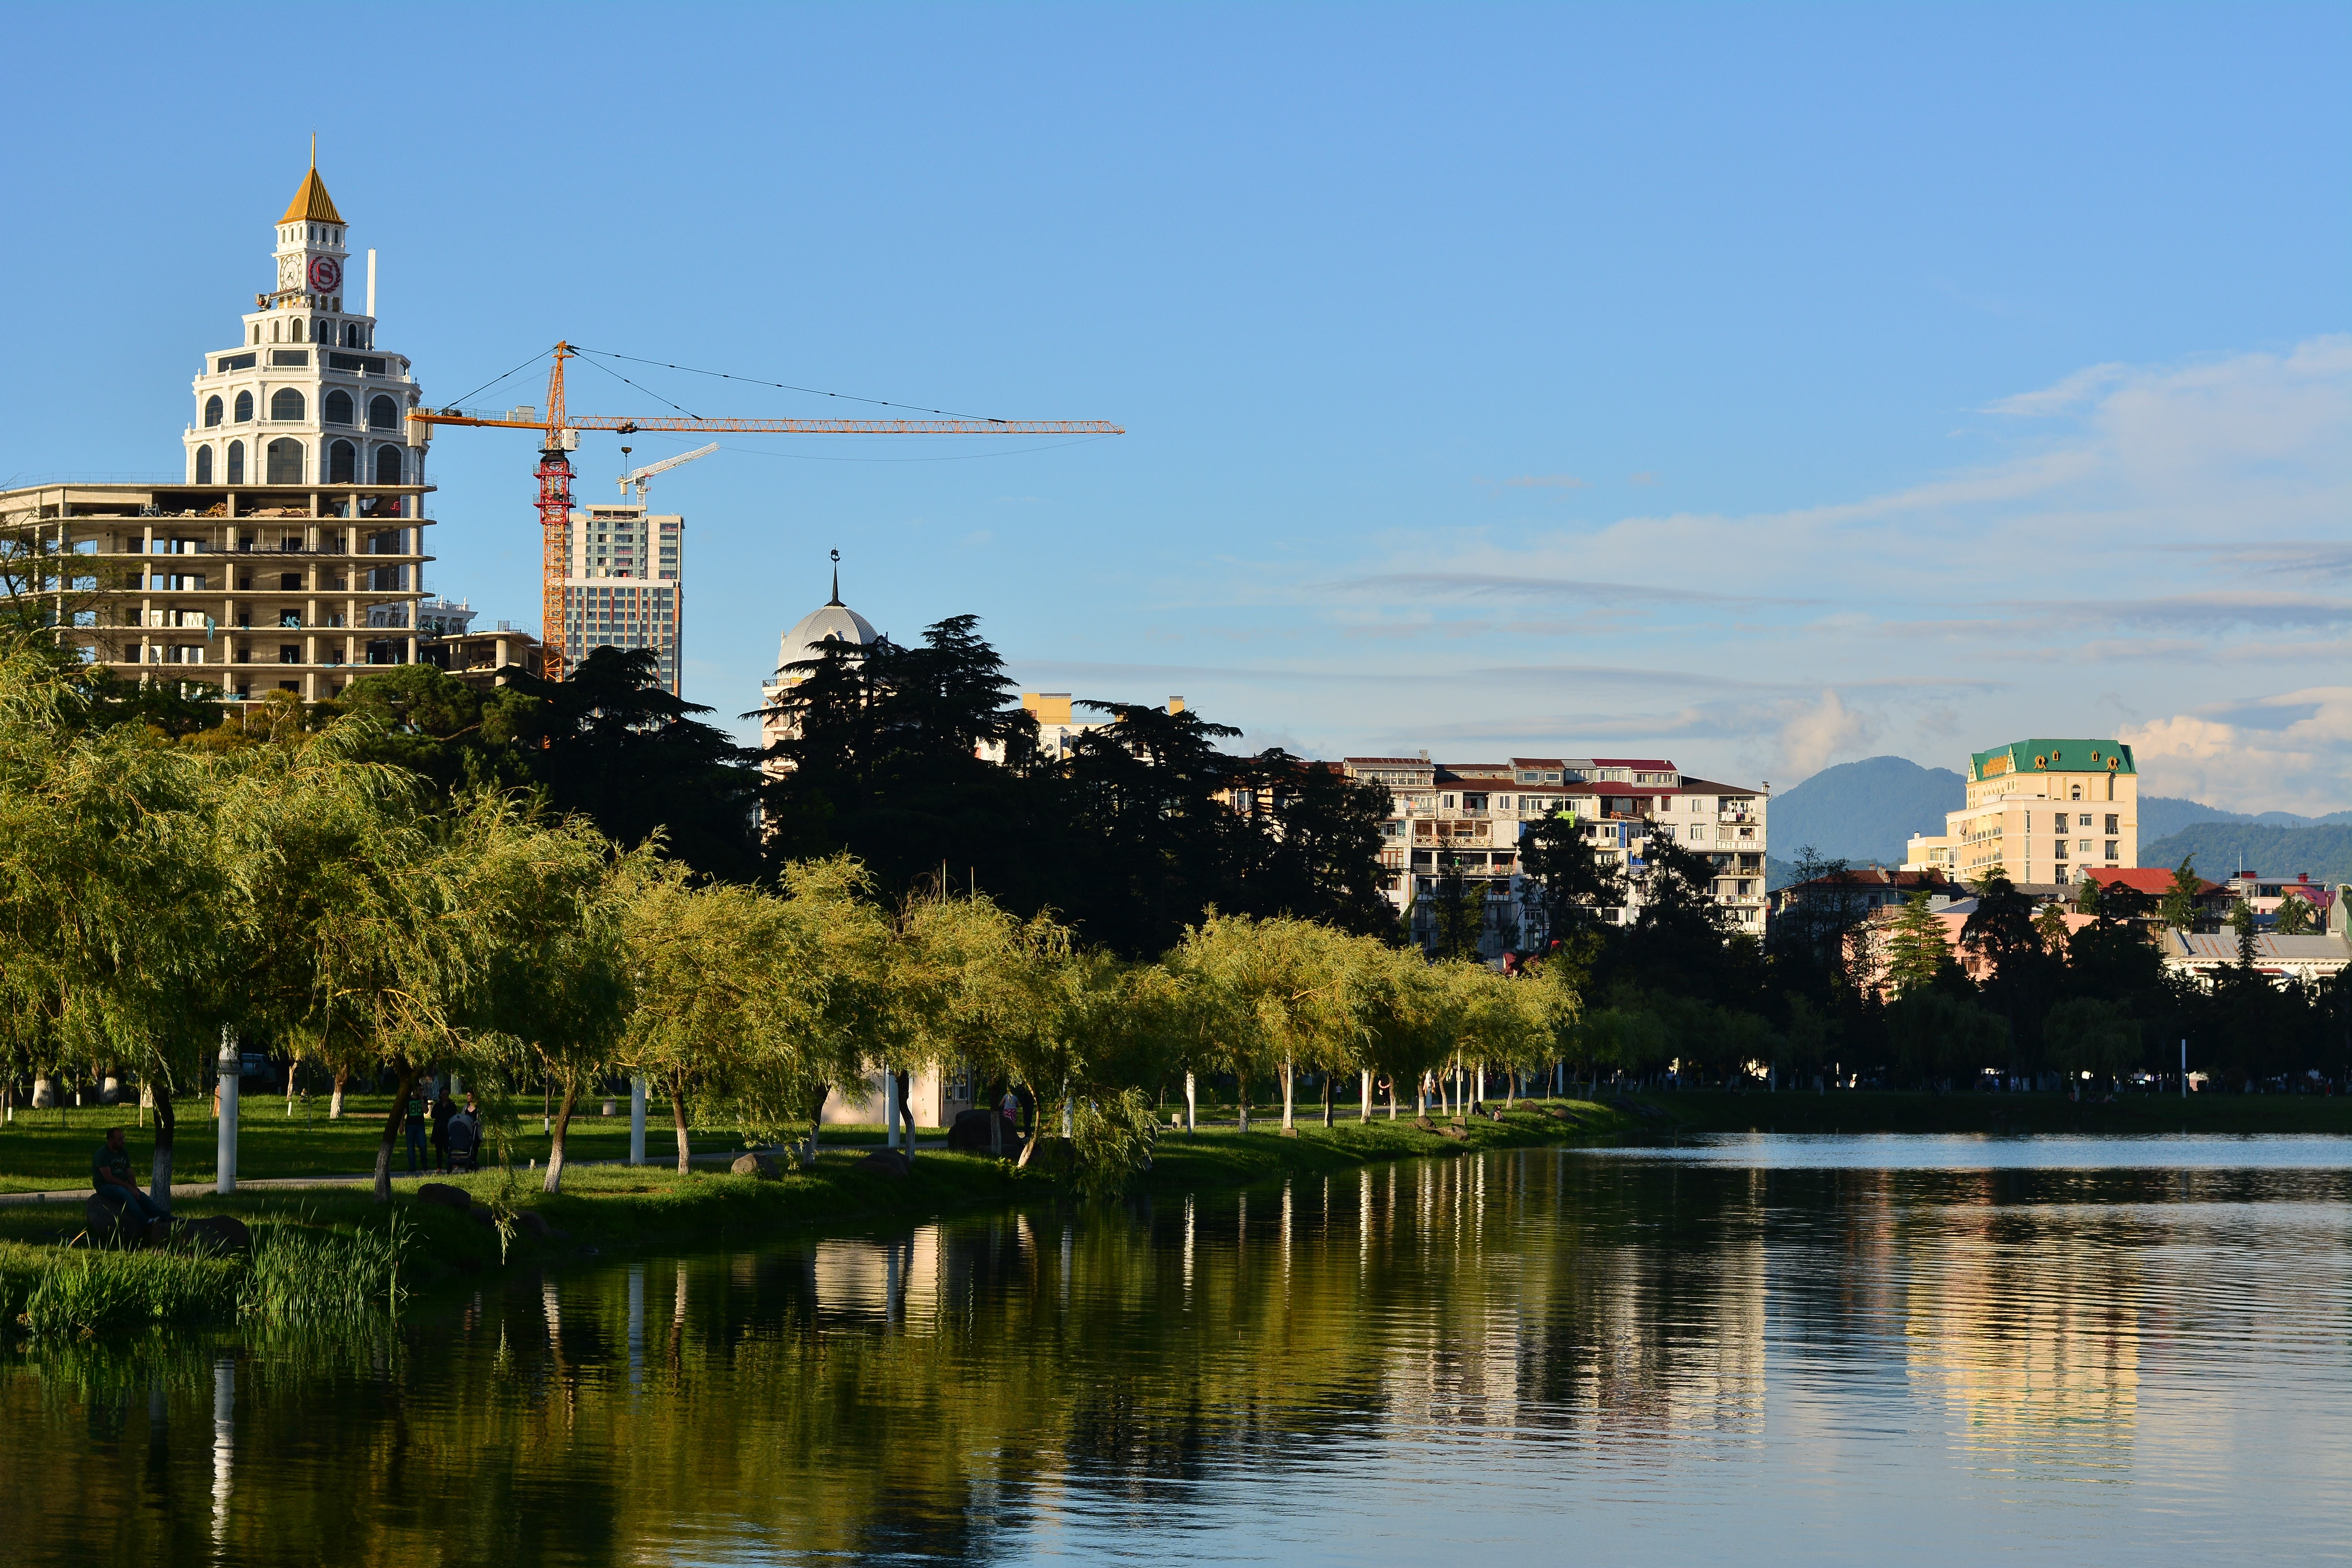
tree, water, architecture, skyline, house, flower, lake, town, building, city, urban, river, cityscape, panorama, coastline, dusk, evening, reflection, tower, landmark, sightseeing, waterway, georgia, promenade, black sea, batumi, human settlement, adjara